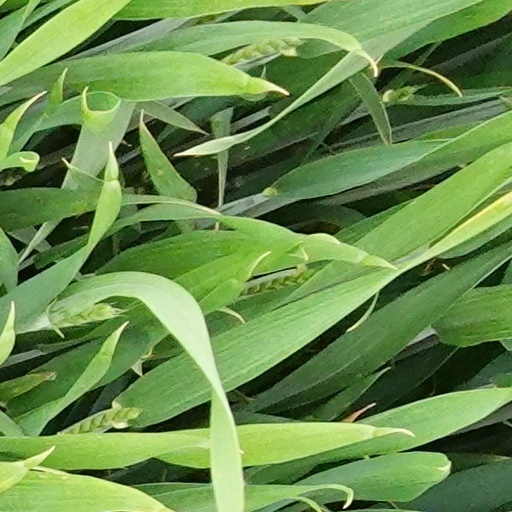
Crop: wheat